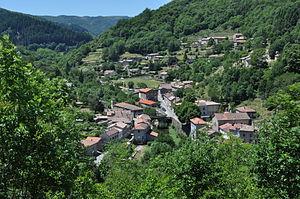
Vue générale du village d'Albon (Ardèche) depuis le Sud du village